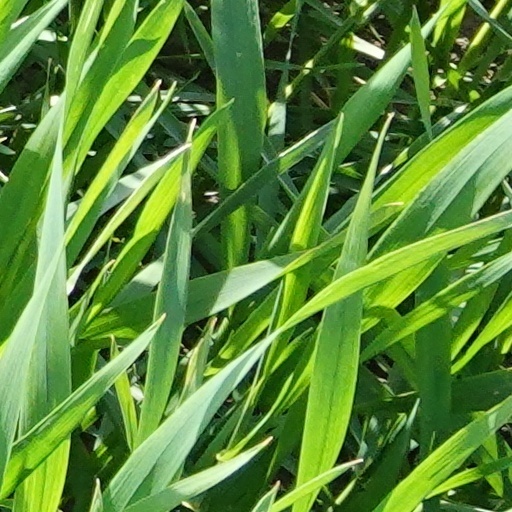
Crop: wheat